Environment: real
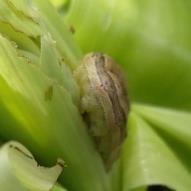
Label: fall_armyworm